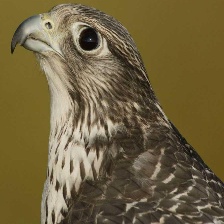
Species: GYRFALCON
Scientific name: FALCO RUSTICOLUS